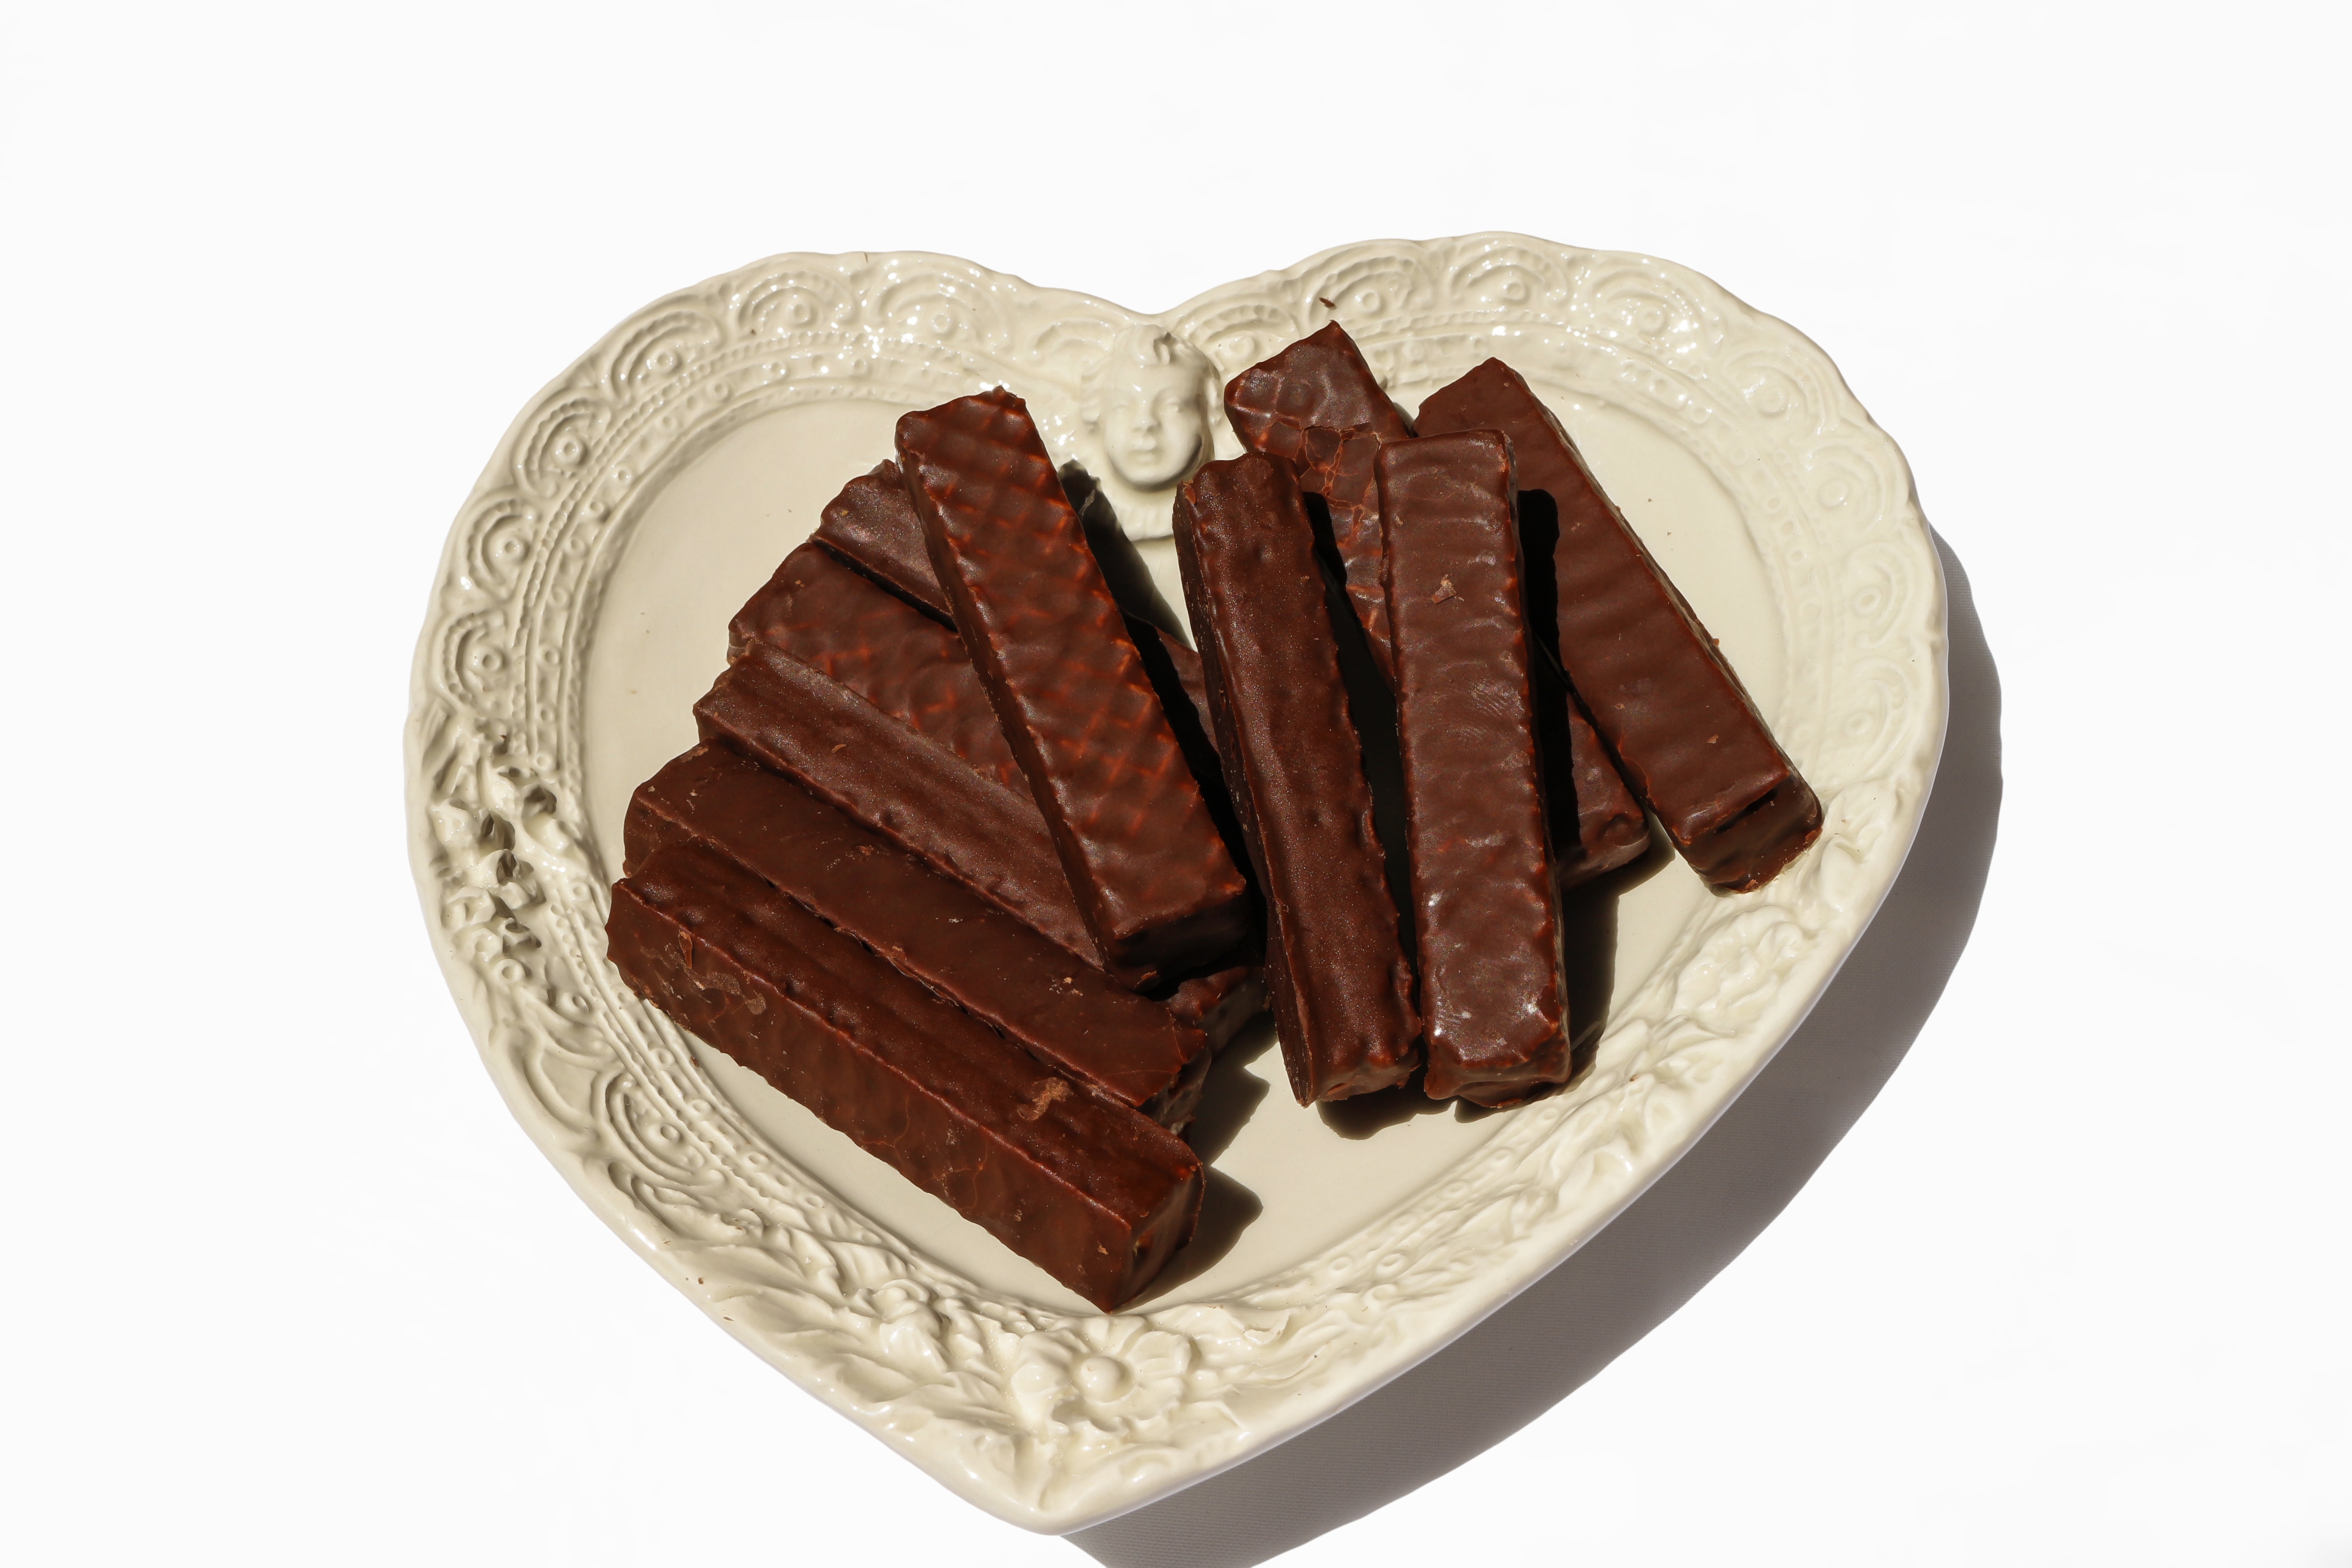
sweet, heart, food, chocolate, dessert, chocolate cake, cookies, baked goods, flavor, praline, bonbon, snack food, chocolate truffle